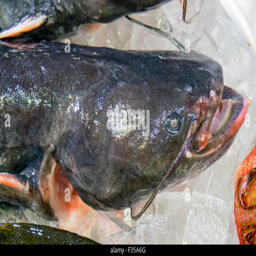
a catfish on ice for sale at the market